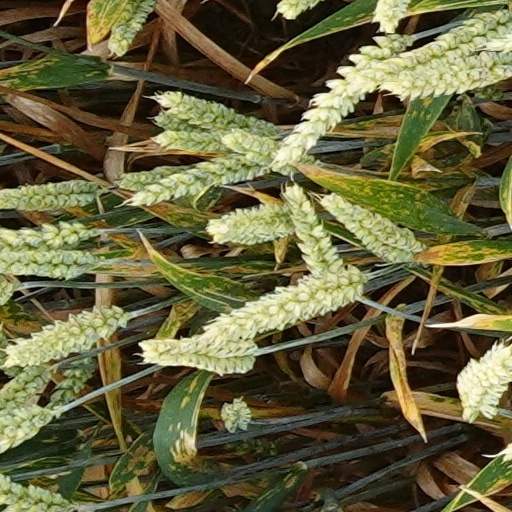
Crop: wheat